Albanian literature

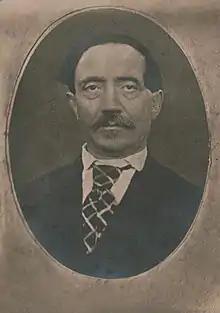
Romanticist poet Girolamo de Rada

During 17th and 18th centuries, the literature of Orthodox and Muslim confessional cultural circles witnessed a greater development. An anonymous writer from Elbasan translated into Albanian a number of sections from the Bible; T. H. Filipi, also from Elbasan, brings the "Dhiata e Vjetër dhe e Re" (The Old and the New Testament). These efforts multiplied in the following century with the publication in 1827 of the integral text of the "Dhiata e Re" (The New Testament) by G. Gjirokastriti and with the big corpus of (Christian) religious translations by Kostandin Kristoforidhi (1830–1895), in both main dialects of Albanian, publications which helped in the process of integrating the two dialects into a unified literary language and in setting up the basis for the establishment of the National Church of the Albanians with the liturgy in their own language.